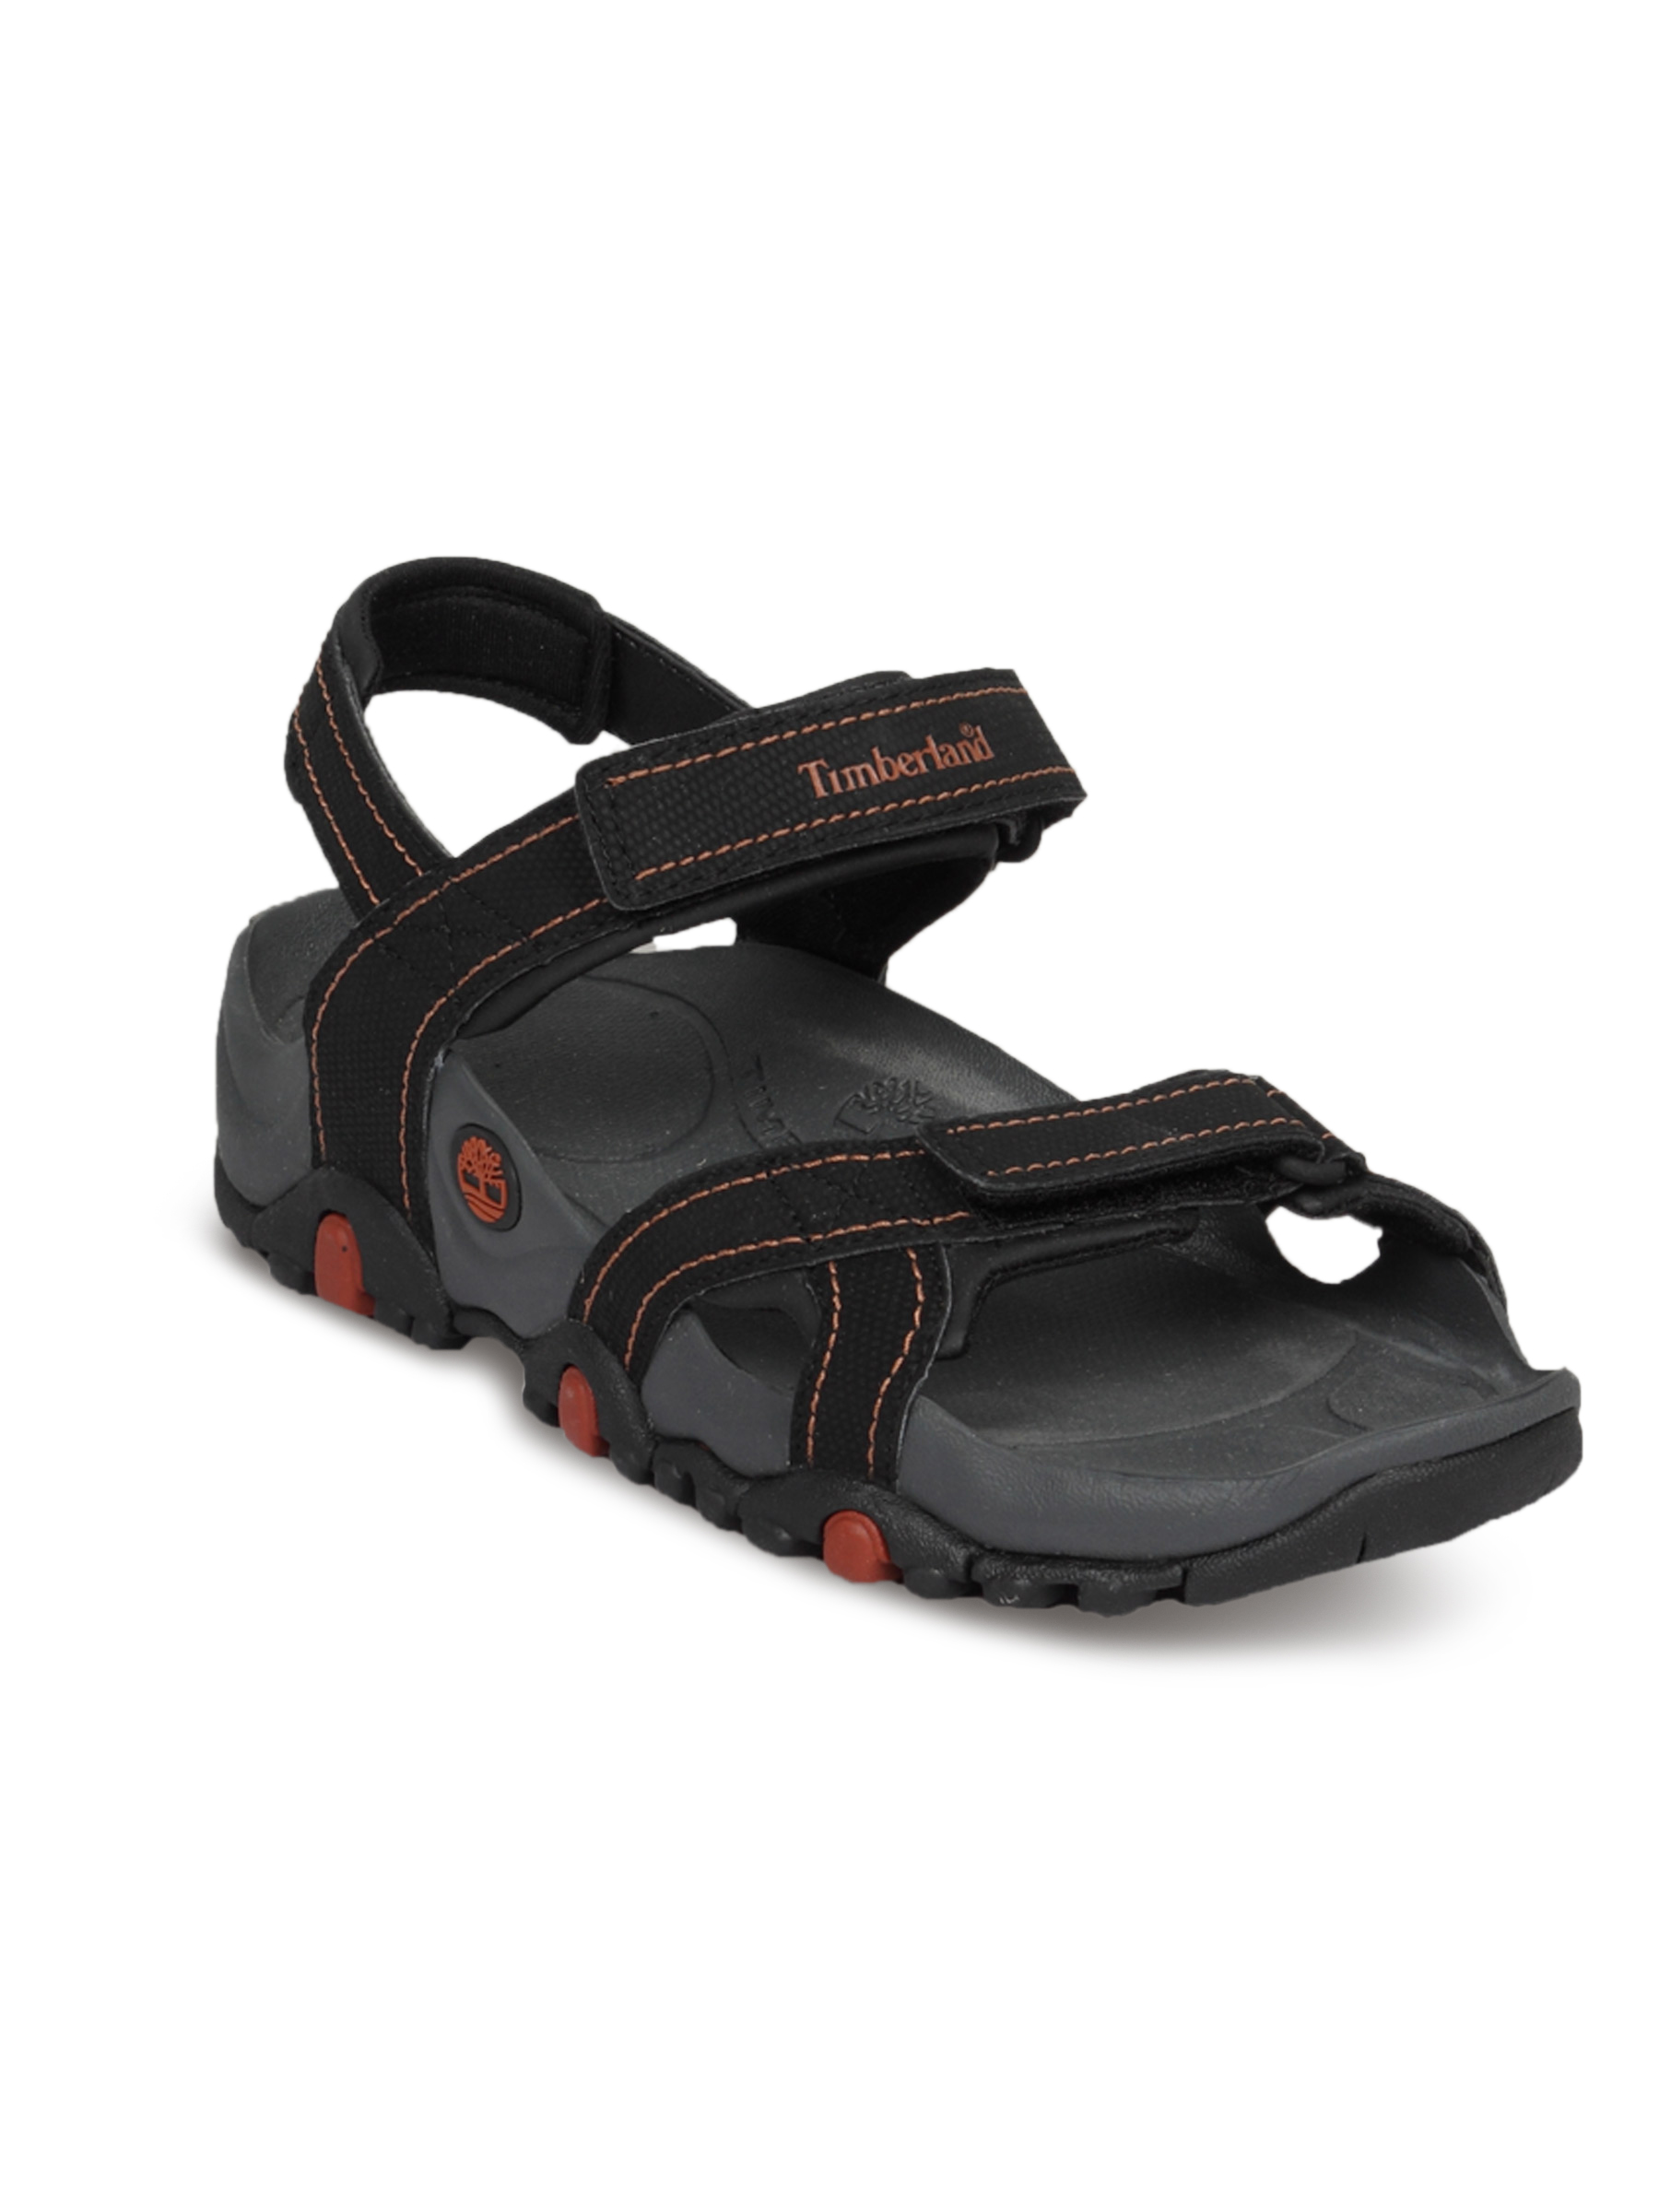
Timberland Men Granite Trailway Black Floater
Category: Footwear / Sandal / Sandals
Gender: Men
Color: Black
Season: Fall 2012
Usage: Casual